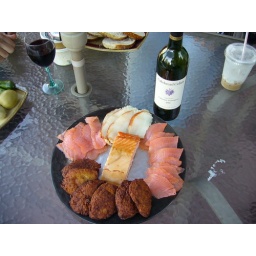
Best smoked fish in the city complimented with a terrific bottle of Cakebread...Fantastic!